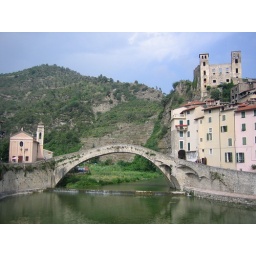
Monet did a painting of the castle and bridge in 1884.